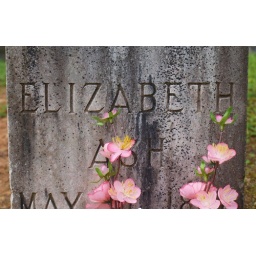
My name is Elizabeth. I was born May 28th. I hope someone plants beautiful flowers around my headstone...... Smoky Mountains